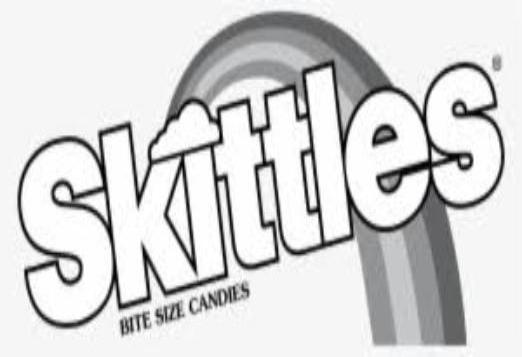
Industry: Food